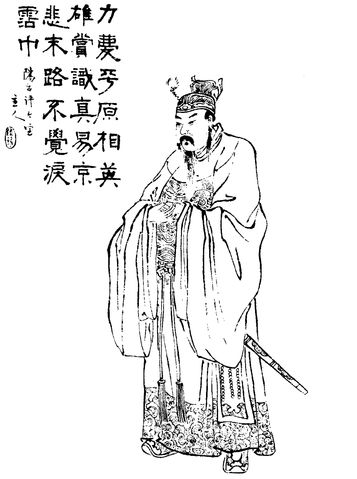
กองซุนจ้าน

| name = กองซุนจ้าน
| native_name = 公孫瓚
| image = Gongsun Zan Qing illustration.jpg
| image_size = 200px
| caption = ภาพวาดกองซุนจ้านยุคราชวงศ์ชิง
| office = ข้าหลวงYou Province|มณฑลอิวจิ๋ว (幽州刺史)(แต่งตั้งเอง)
| term_end = มีนาคม ค.ศ. 199
| monarch = พระเจ้าเหี้ยนเต้
| office1 = เฉียนเจียงจวิน (前將軍)
| term_end1 = มีนาคม ค.ศ. 199
| monarch1 = พระเจ้าเหี้ยนเต้
| office2 = เฟิ่นอู่เจี่ยงจวิน(奮武將軍)
| term2 = 189–192
| monarch2 = พระเจ้าเหี้ยนเต้
| birth_date = ก่อน ค.ศ. 161
| birth_place = เชียนอาน มณฑลเหอเป่ย์
| death_date = เมษายน หรือพฤษภาคม ค.ศ. 199
| death_place = เทศมณฑลอี้ มณฑลเหอเป่ย์
| children = Gongsun Xu (公孫續)
| occupation = ขุนพล, นักการเมือง, ขุนศึก
| blank1 = ชื่อรอง
| data1 = โป๋กุย (伯珪)
| blank2 = ตำแหน่ง
| data2 = อี้โหว (易侯)
กองซุนจ้าน มีชื่อในสำเนียงจีนกลางว่า กงซุนจ้าน (; ก่อน ค.ศ. 161รายงานจากชีวิประวัติของเล่าปี่ใน "จดหมายเหตุสามก๊ก" กองซุนจ้านแก่กว่าเล่าปี่ และเล่าปี่ดูแลกองซุนจ้านเปรียบพี่ชาย เนื่องจากเล่าปี่เกิดใน ค.ศ. 161 ปีเกิดของกองซุนจ้านจึงต้องอยู่ก่อนหน้านั้น (瓒年长，先主以兄事之。) "จดหมายเหตุสามก๊ก", vol. 32 - เมษายน หรือพฤษภาคม ค.ศ. 199รายงานจากชีวประวัติของพระเจ้าเหี้ยนเต้ใน "Book of the Later Han", อ้วนเสี้ยวยึดครอง Yijing (โดยกองซุนจ้านเสียชีวิตในช่วงที่ล้อมเมือง) ในเดือนที่ 3 ปีJian'an Era|เจี้ยนอานที่ 4 ตรงกับ 14 เมษายนถึง 12 พฤษภาคม ค.ศ. 199 ตามปฏิทินจูเลียน (建安四年春三月，袁绍攻公孙瓒于易京，获之。) "Houhanshu", vol.09) มีชื่อรองว่า โป๋กุย () เป็นตัวละครในวรรณกรรมจีนอิงประวัติศาสตร์เรื่องสามก๊กที่มีตัวตนจริงในประวัติศาสตร์ยุคสามก๊ก เจ้าเมืองปักเป๋ง กองทัพส่วนใหญ่ของกองซุนจ้านส่วนใหญ่ขี่ม้าสีขาว เนื่องจากกองซุนจ้านปราบพวกชนเผ่าพื้นเมืองเกียง เข้าผนวกทัพของตน กองซุนจ้านเป็นเพื่อนกับเล่าปี่มาตั้งแต่ครั้งยังเรียนหนังสือด้วยกัน ในสงครามปราบตั๋งโต๊ะ ในที่ประชุมพล อ้วนเสี้ยวถามว่าคนที่ยืนอยู่ข้างหลังกองซุนจ้านเป็นใคร กองซุนจ้านจึงแนะนำว่า ผู้นี้เป็นสหายข้าพเจ้า ชื่อเล่าปี่ เป็นเชื้อสายราชวงศ์ฮั่น บรรดาขุนพลจึงได้รู้จักเล่าปี่เป็นครั้งแรก และเป็นที่มาของวีรกรรมกวนอู เมื่ออาสาตัดหัวฮัวหยงได้โดยที่สุราที่โจโฉรินอวยพรให้ ยังอุ่น ๆ อยู่
เมื่อครั้งเล่าปี่ตกอับ กองซุนจ้านได้เขียนฎีกาทูลฮ่องเต้ ให้อภัยโทษแก่เล่าปี่ ต่อมาอ้วนเสี้ยวอยากได้กิจิ๋ว ซึ่งเจ้าเมืองกิจิ๋วคือฮันฮก เป็นคนอ่อนแอ อ้วนเสี้ยวคิดแผนการไม่ออก ฮองกี๋จึงแนะแผนการใช้กองซุนจ้านนำทัพมา แล้วให้อ้วนเสี้ยวนำทัพไปกิจิ๋ว อ้างว่ามาช่วย สุดท้ายอ้วนเสี้ยวยึดเมืองกิจิ๋วไว้เอง กองซุนจ้านส่งกองซุนอวดน้องชายตนไปเจรจา แต่กลับถูกทหารอ้วนเสี้ยวปลอมเป็นทหารตั๋งโต๊ะดักยิงตาย กองซุนจ้านโกรธเป็นอย่างมาก จึงได้รบกับอ้วนเสี้ยวอยู่หลายครั้ง
เมื่อครั้งกองซุนจ้านนำทัพมาเผชิญหน้ากับกองทัพของอ้วนเสี้ยวที่สะพานจีเกี้ยว บุนทิวนายทหารเอกของอ้วนเสี้ยว ได้บุกมาจับกองซุนจ้าน จนกองซุนจ้านจนตรอก แต่ดีที่จูล่ง มาช่วยไว้ทันและได้เป็นทหารของกองซุนจ้านในกาลต่อมา ภายหลังกองซุนจ้านสติวิปลาส ไม่ดูแลลูกน้องของตนเองให้ดี เมื่ออ้วนเสี้ยวยกทัพมา ก็ไม่ส่งทหารไปช่วยเหล่าเมืองขึ้น จนสุดท้ายอ้วนเสี้ยวบุกมาถึงเมืองอี้จิง กองซุนจ้านสั่งทหารสร้างกำแพงแน่นหนา แต่ก็ไม่วาย อ้วนเสี้ยวส่งทหารขุดอุโมงค์ไปจับกองซุนจ้าน กองซุนจ้านเมื่อจนตรอก จึงฆ่าบุตรและภรรยา และก็ฆ่าตัวตาย ในปี พ.ศ. 742 อันเป็นปีเดียวกับที่อ้วนสุด น้องชายอ้วนเสี้ยวตาย
ไฟล์:Gongsun zan rotk xi.JPG|thumbnail|right|รูปกองซุนจ้านจากเกม Romance Of The Three Kingdoms XI ของค่ายเกม KOEI
==อ้างอิง==
หมวดหมู่:บุคคลที่เกิดในคริสต์ศตวรรษที่ 2
หมวดหมู่:บุคคลในยุคสามก๊ก|กองซุนจ้าน
หมวดหมู่:กองซุนจ้านและผู้เกี่ยวข้อง|